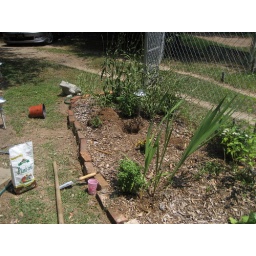
Dave put in some black eyed susans today and then moved some plants around for me.